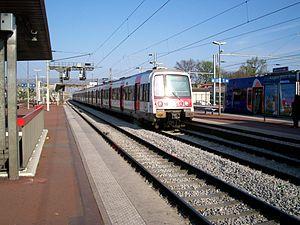
CDG Express est un projet de liaison ferroviaire en région Île-de-France, entre la gare de Paris-Est à Paris et l'aéroport de Paris-Charles-de-Gaulle.